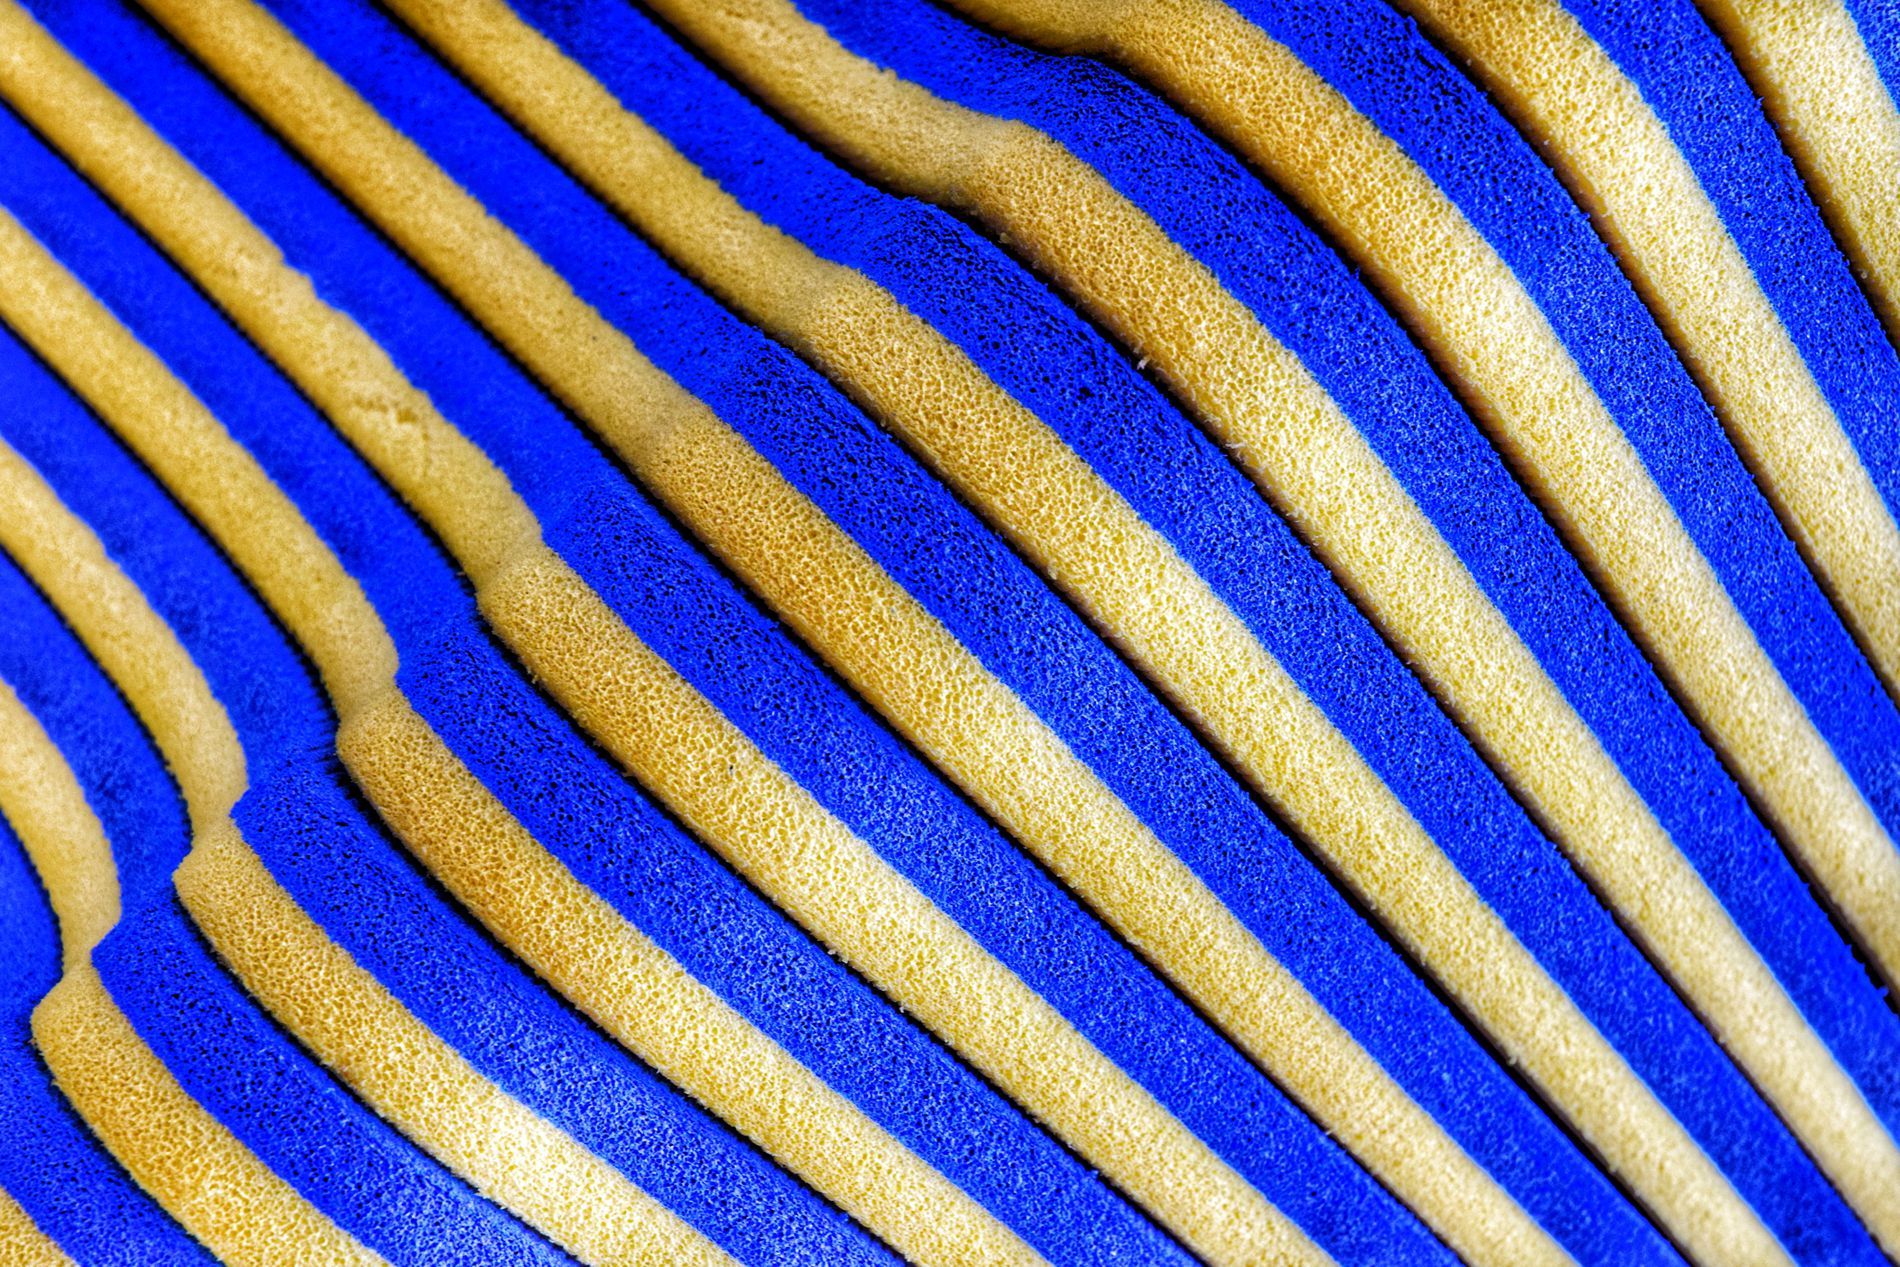
Patterned Sponge
The image depicts a sponge with blue and yellow stripes. The stripes are slightly curved and parallel, and the lighting is in daylight. The rich contrast between the blue and yellow creates an attractive effect.
The lighting is soft, coming from the sun from the side, creating subtle shadows. The photo was taken from an oblique angle, from top to bottom, not from directly above, directing the viewer's eye to the colors and lines.
Labels: Field Hockey, Field Hockey Stick, Hockey, Sport, Velvet, Texture, Woven, Foam, sponge
Camera: NIKON CORPORATION NIKON D3300